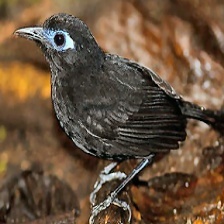
Species: ANTBIRD
Scientific name: THAMNOPHILIDAE